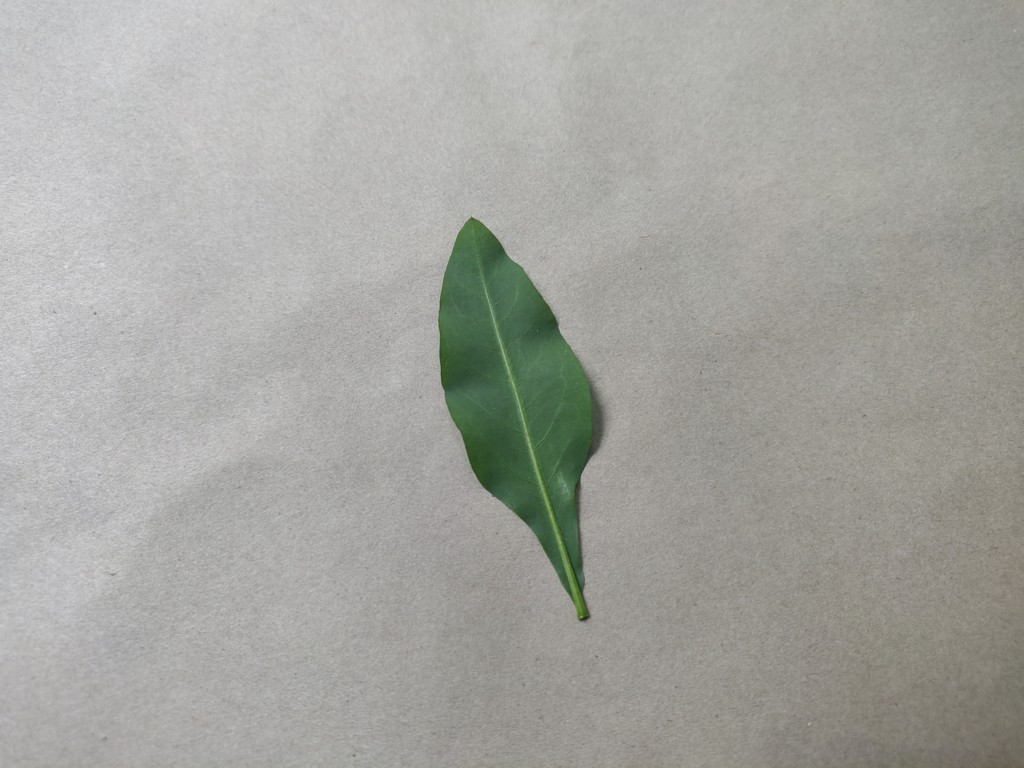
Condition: Healthy
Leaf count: single
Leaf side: back